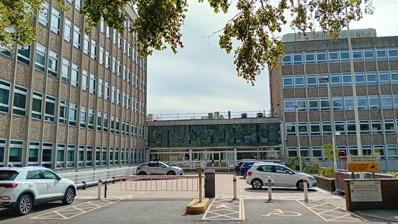
Building: East Sussex County Hall
Country: United Kingdom
Year built: 1968
County building in Lewes, East Sussex, England East Sussex County Hall County Hall: main entrance County Hall Location within East Sussex General information Architectural style Modern style Address St Anne's Crescent, Lewes Country United Kingdom Coordinates 50°52′18.6″N 0°0′3.6″E / 50.871833°N 0.001000°E / 50.871833; 0.001000 Completed 1968 Design and construction Architect(s) Jack Catchpole East Sussex County Hall is a modern building in St Anne's Crescent, Lewes , East Sussex . It is the headquarters of East Sussex County Council and also serves as the meeting place of Lewes District Council . History After being based at County Hall in the High Street in Lewes since its formation in 1889, East Sussex County Council relocated to Pelham House in Lewes in 1938. After deciding that Pelham House was too restricted for future expansion, county leaders chose to procure a new purpose-built county headquarters: the site they selected was open land located between St Anne's Church and the Old Southover Rectory which became known as St Anne's Crescent. The new building, which was designed by the county architect, Jack Catchpole, in the modern style , was opened by the Duchess of Kent on 31 October 1968. The opening ceremony also involved a dedication service which was led by Roger Wilson , the Bishop of Chichester , assisted by John Habgood , the Rector of St. Anne's Church. Rear (south) elevation The design involved a three winged structure joined by a north-facing entrance block; each of the three wings had a continuous band of glazing on each of the six floors with flintwork panels above and below the glazing. The two-storey entrance block featured a glazed entrance on the first floor with a large decorative panel designed by William George Mitchell on the second floor extending right across the entrance. The abstract design of the 12 meters (39 ft) wide decorative panel, which was made from coloured fibreglass , was intended to recognise the diverse activities of the county council. Although most county council departments were co-located at St Anne's Crescent, the chief executive's department and the legal and community services department remained at Pelham House; the county council also continued to use the council chamber at Pelham House for full meetings of the county council for the rest of the 20th century. A new council chamber was created on the first floor at St Anne's Crescent, so allowing most activities to be consolidated at that location, in October 2003. Exceptions included the County Archives which were moved from Pelham House into temporary facilities before being transferred to The Keep in Brighton in October 2013. Since 2013 the council chamber at County Hall has also been used by Lewes District Council for its meetings. References